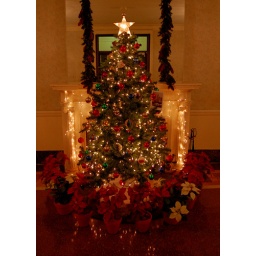
they put up a tree in the lobby of our building today. Forest Hills. December 7, 2009